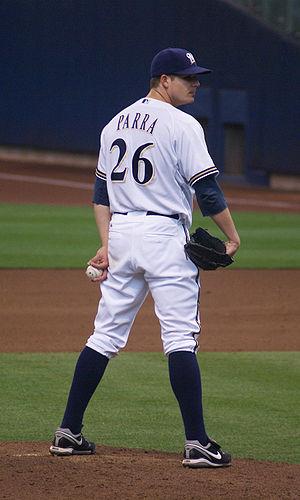
Manuel Alex Parra est un lanceur gaucher des Cubs de Chicago de la Ligue majeure de baseball. Il est présentement agent libre après 3 saisons comme lanceur de relève des Reds de Cincinnati.